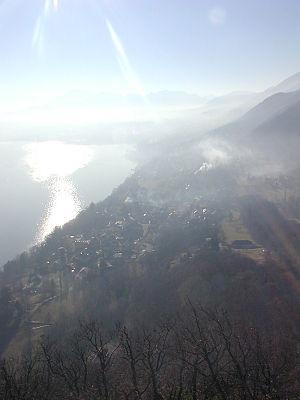
Ö temps
Le lac du Bourget est un lac situé en France à l'ouest du département de la Savoie en région Auvergne-Rhône-Alpes.